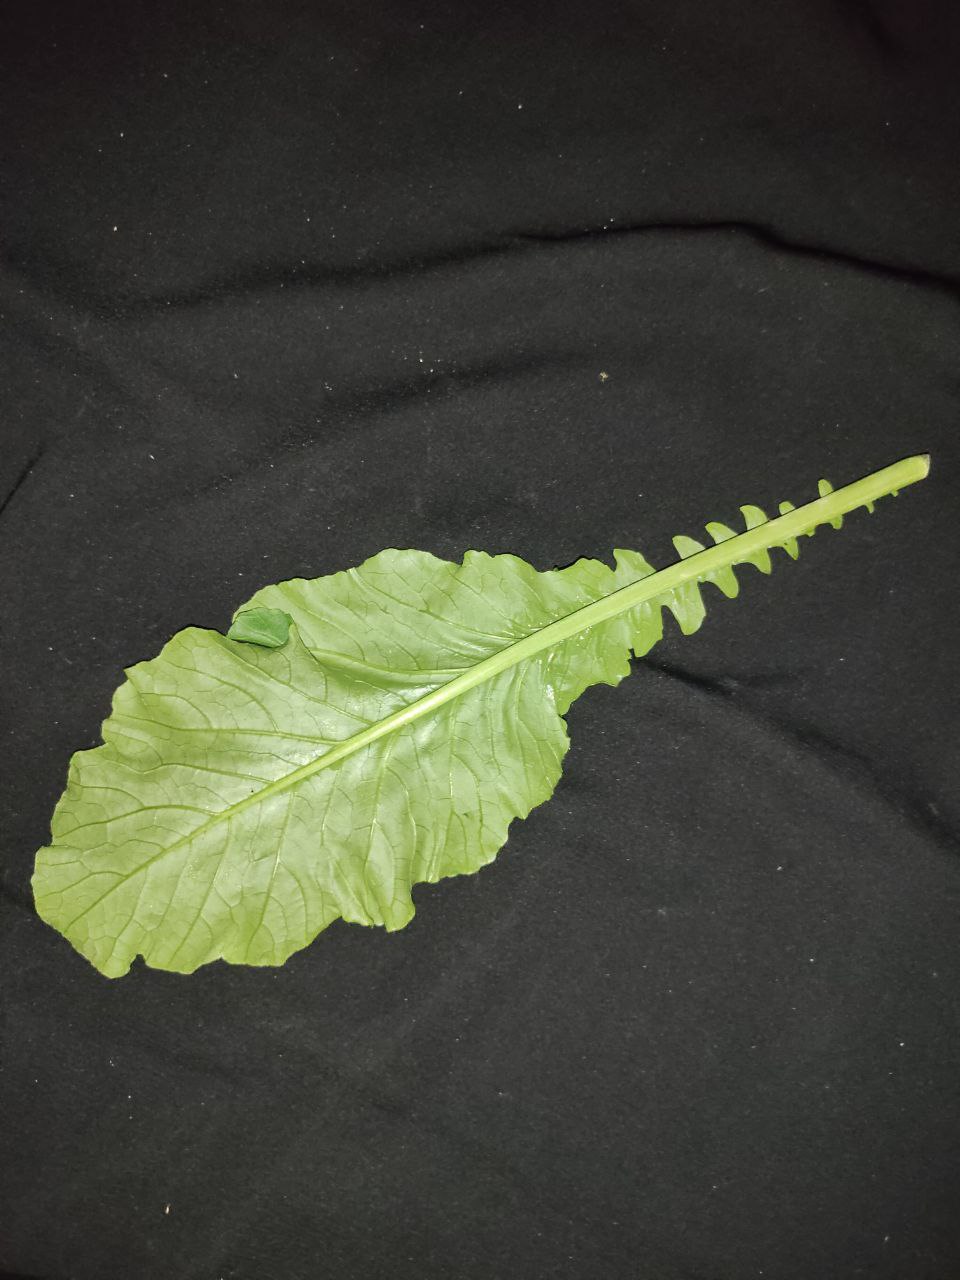
Label: Fresh leaf